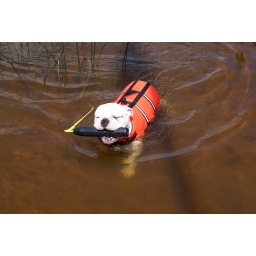
Gunther swimming with his toy in the lake